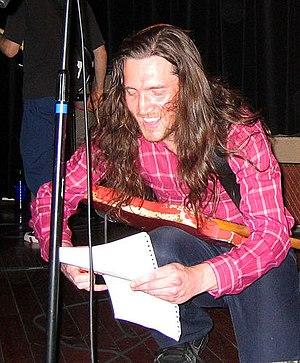
Ataxia est un groupe de rock indépendant américain. Il est formé en 2004 par le guitariste des Red Hot Chili Peppers John Frusciante.